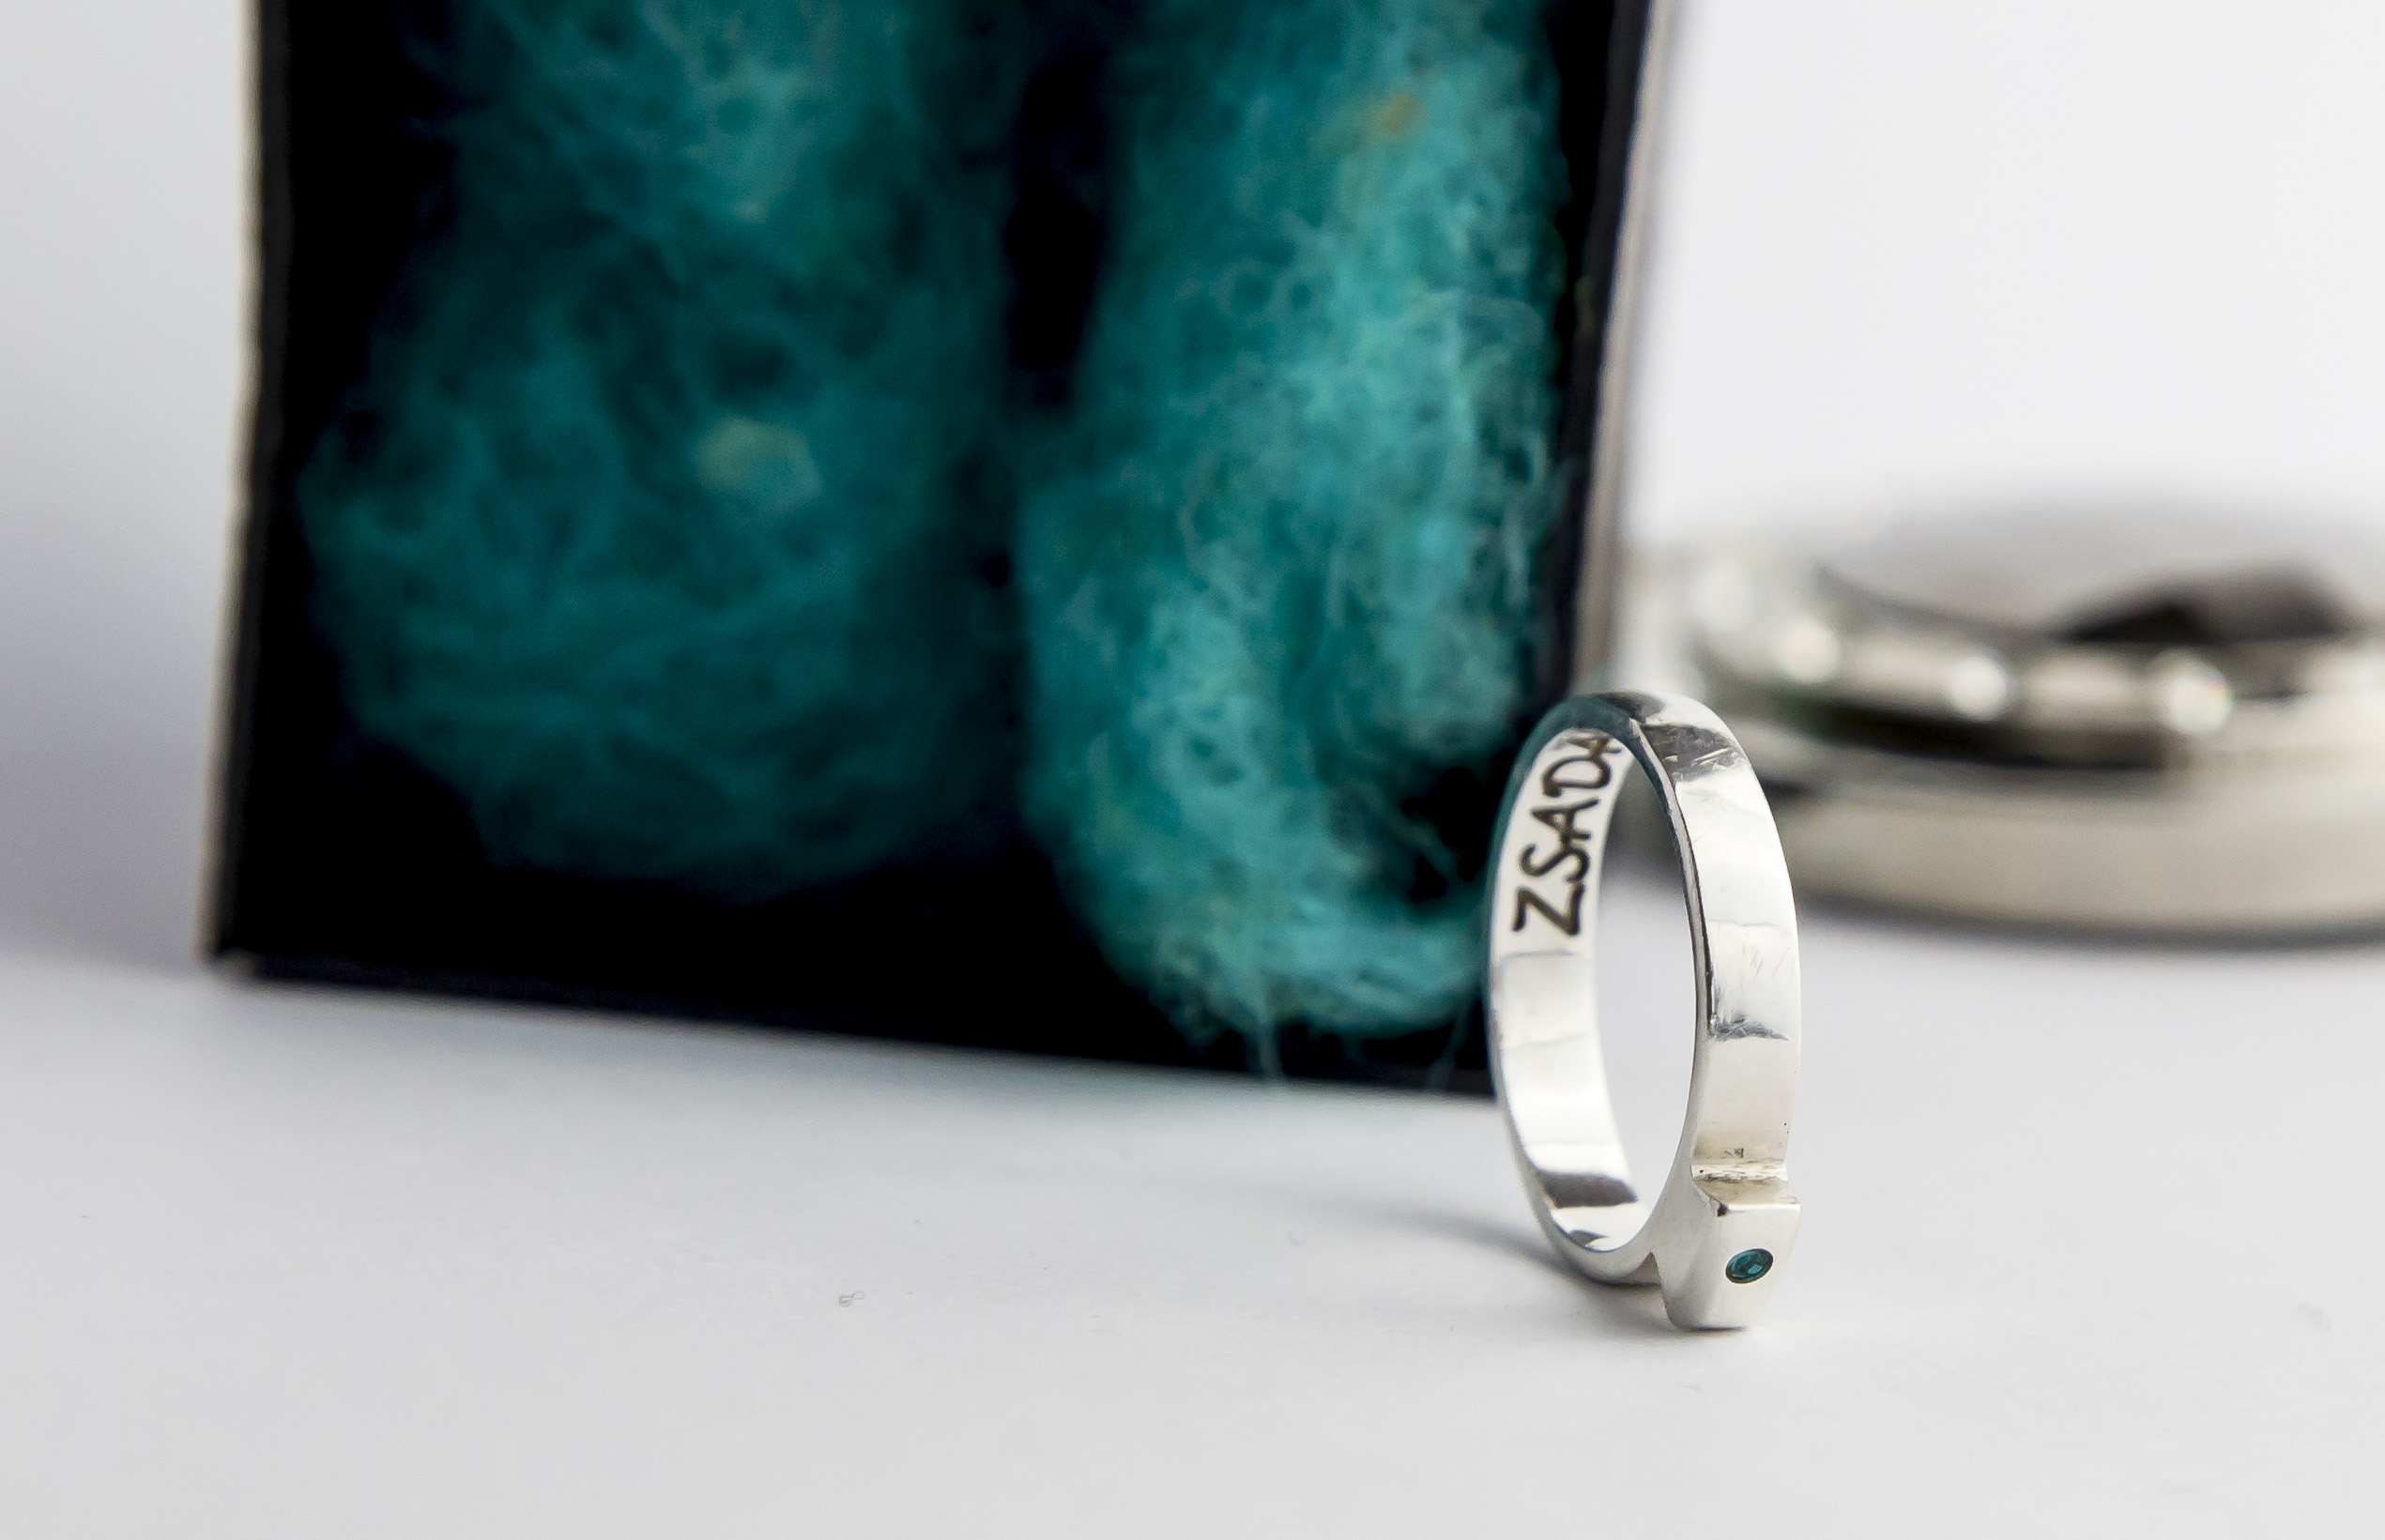
jewel, ring, woman, jewellery, fashion accessory, wedding ring, turquoise, body jewelry, wedding ceremony supply, gemstone, engagement ring, still life photography, macro photography, metal, platinum, silver